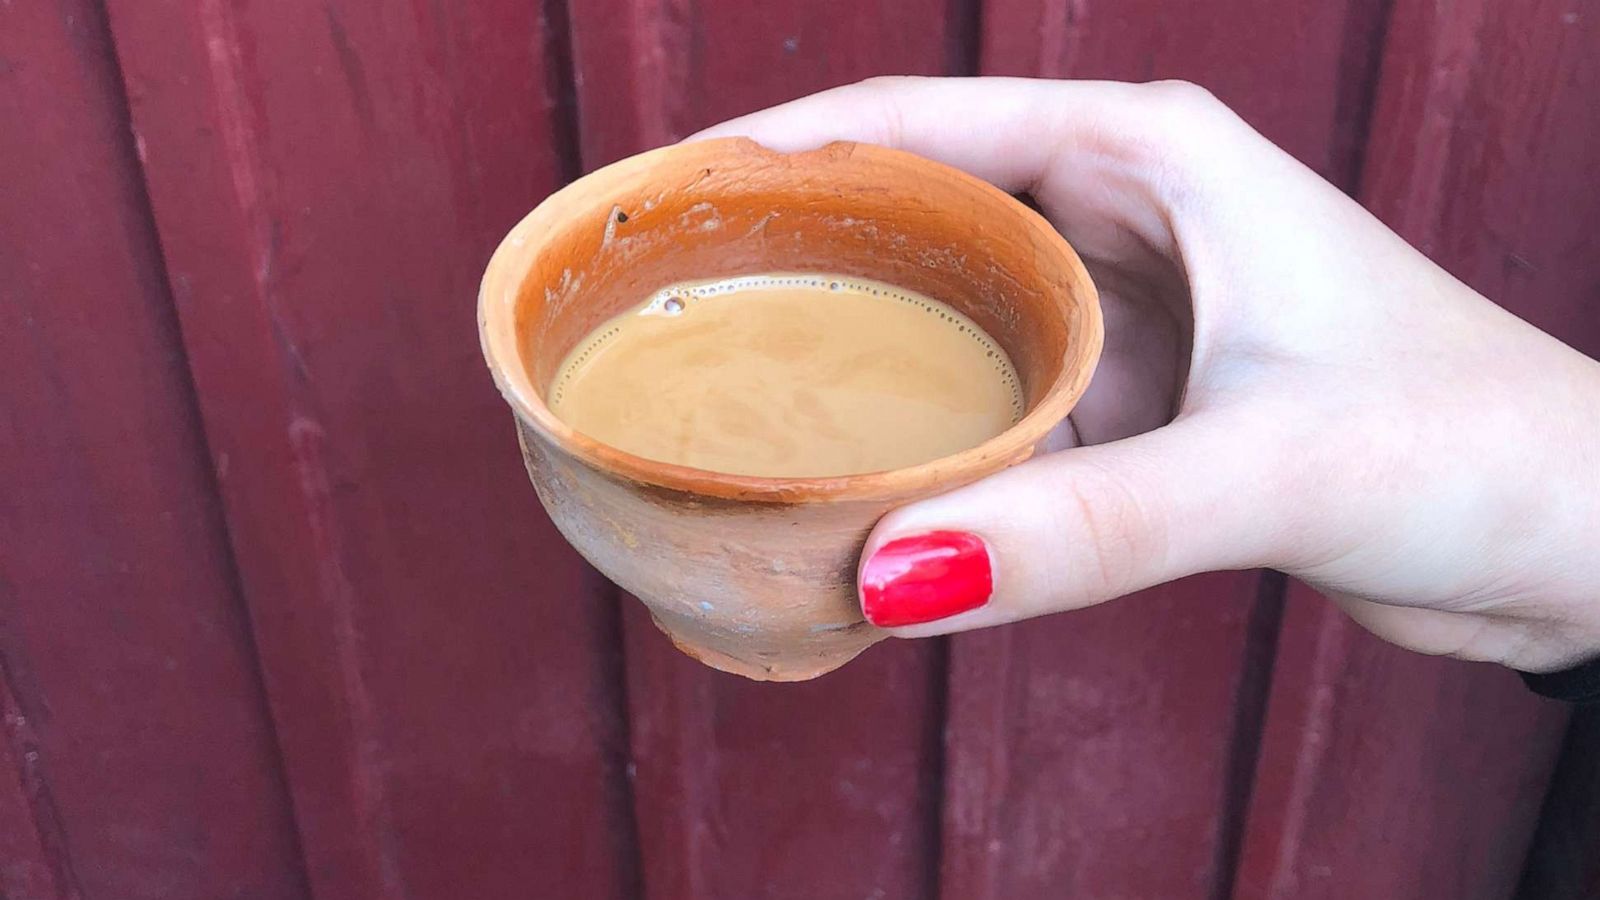
Dish: chai